Sea lamprey

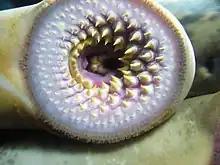
Mouth of a sea lamprey, "Petromyzon marinus"

Control efforts, including electric current and chemical lampricides have met with varied success. The control programs are carried out under the Great Lakes Fishery Commission, a joint Canada–U.S. body, specifically by the agents of the Fisheries and Oceans Canada and the United States Fish and Wildlife Service.